Uffe Schultz Larsen

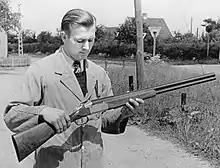
Uffe Schultz Larsen in 1945

Uffe Schultz Larsen (2 June 1921 – 29 November 2005) was a Danish sport shooter who won a silver medal in the 50 m rifle prone position at the 1952 World Championships. He competed in various events at the 1948, 1952, 1956 and 1960 Summer Olympics with the best result of 13th place. His father Niels Larsen and grandfather Hans Schultz were also Olympic rifle shooters.